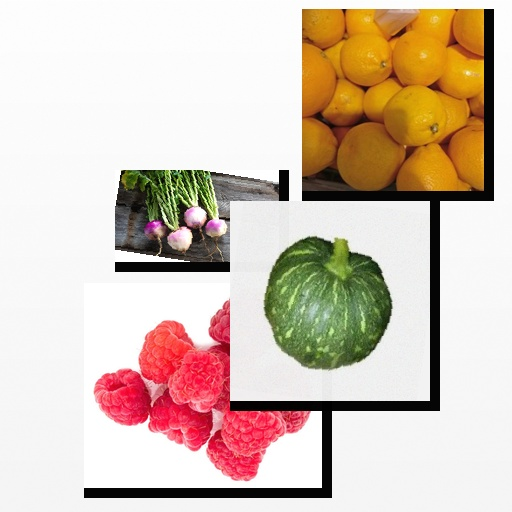
Food items: turnip, pumpkin, raspberry, satsuma